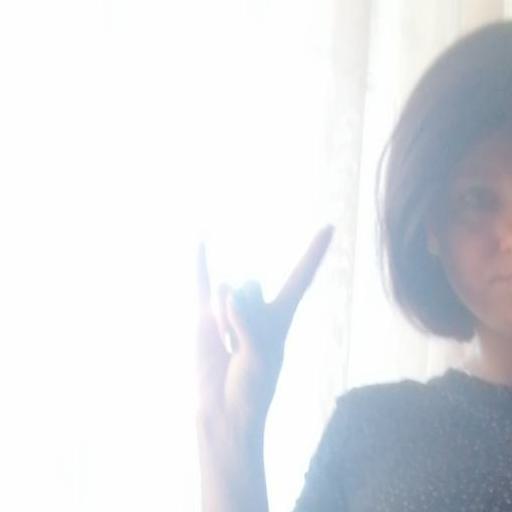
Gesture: rock